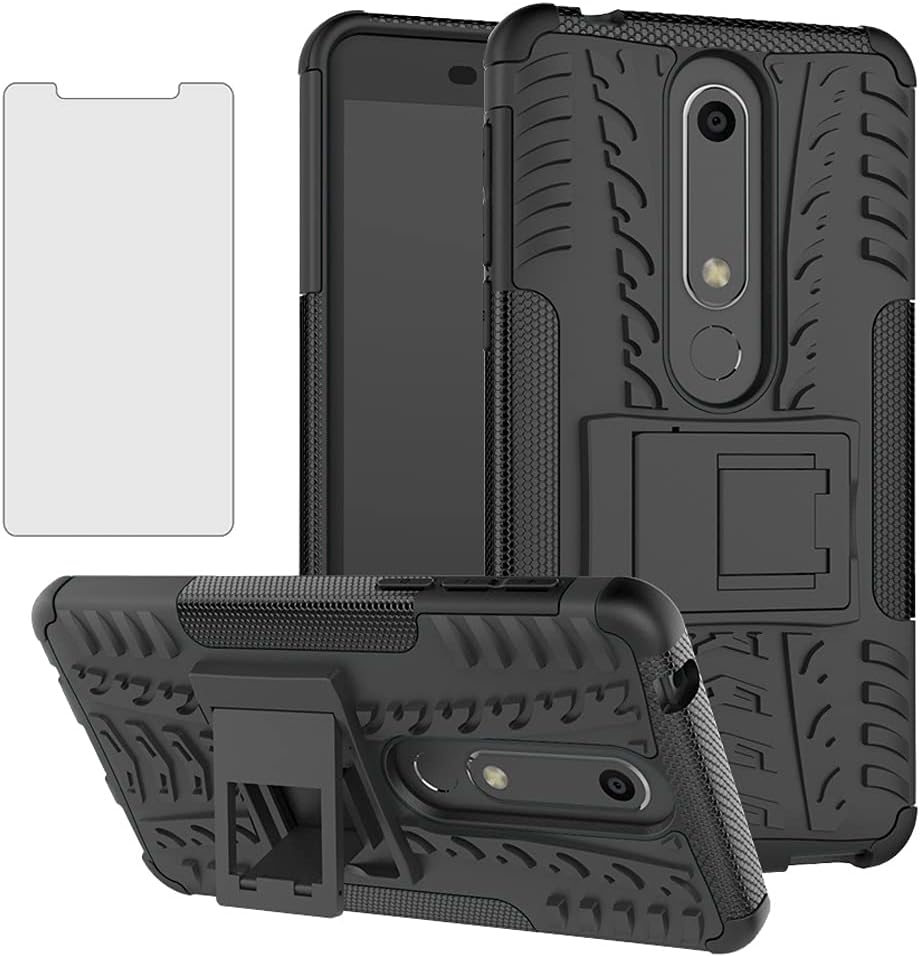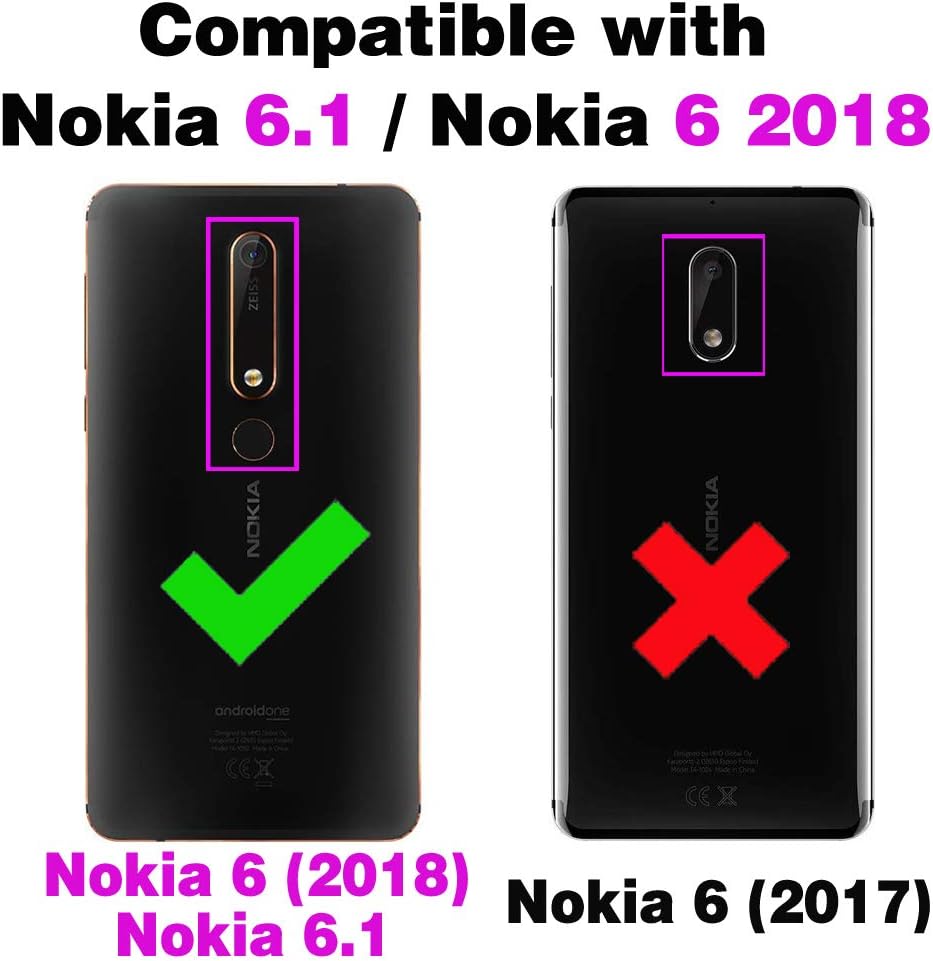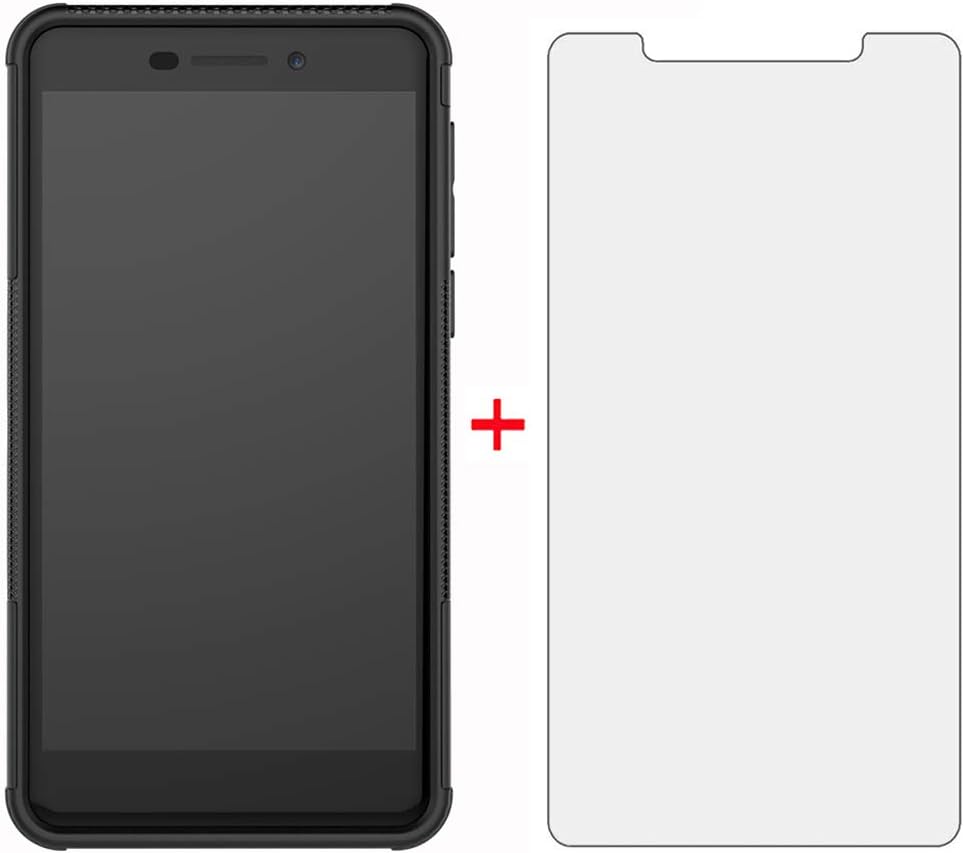
Phone Case for Nokia 6.1 / Nokia 6 2018 with Tempered Glass Screen Protector Cover and Stand Kickstand Hard Rugged Hybrid Protective Cell Accessories Nokia6.1 TA-1045 Cases Boys Girls Women Men Black
Category: Cell Phones & Accessories
【Compatible With】: Design for Nokia 6.1 / Nokia 6 2018, NOT compatible with other devices.【Screen Protector】: We will send the phone case with 1 piece tempered glass screen protector.
Features: 【Compatible With】: Design for Nokia 6.1 / Nokia 6 2018, NOT compatible with other devices. | 【Screen Protector】: We will send the phone case with 1 piece tempered glass screen protector. | 【KickStand】: Added built in kickstand is perfectly situated at an angle that allows for the optimum viewing position to meet your eye. | 【Materal】: Soft rubber + Hard plastic, 2 in 1 hybrid design, back cover is rugged, raised edges can protective the camera and screen. | 【After-sales service】: If you are not satisfied with the products received and avoid your losses, please contact us in time, we will deal with you for specific problems immediately (re-send product / direct refund / return and refund).